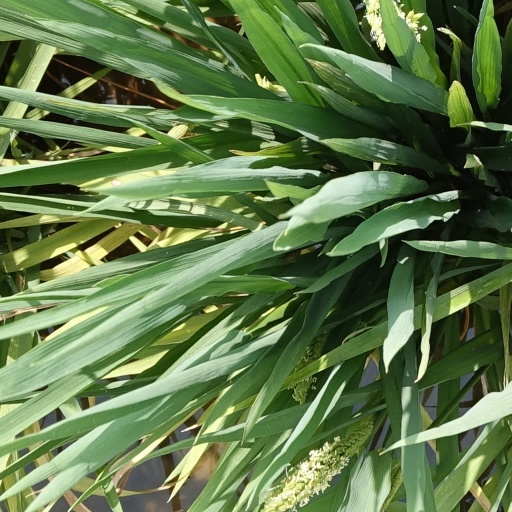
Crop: rice